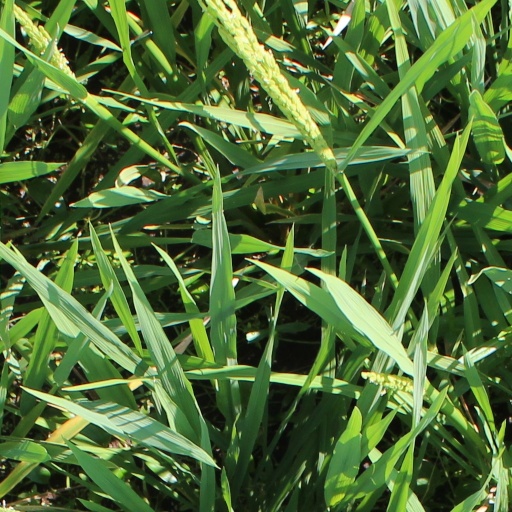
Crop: rice